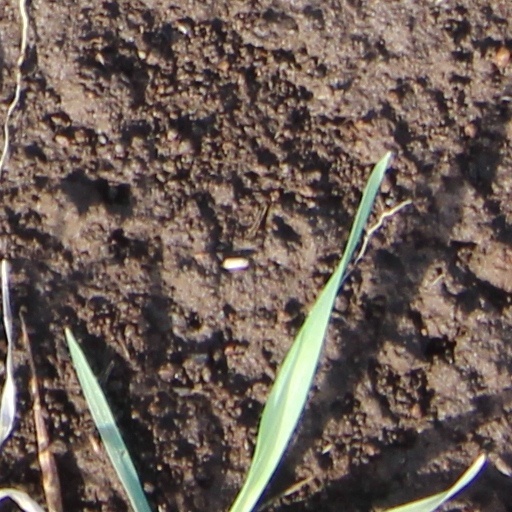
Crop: wheat